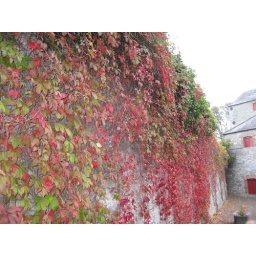
There were a lot of plants that grew over the walls in Ireland.